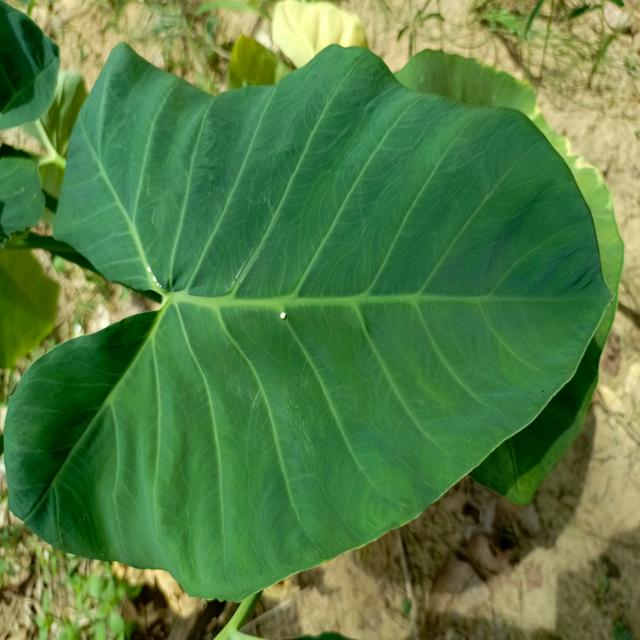
Label: Healthy